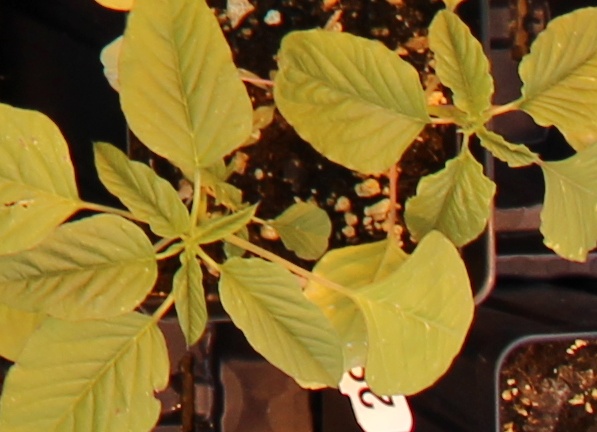
Label: Palmer Amaranth